Melrose Abbey

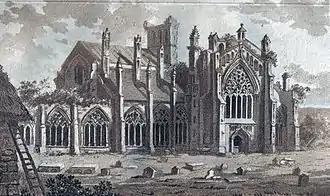
Melrose Abbey in 1800, when part of the abbey was still in use as the parish church

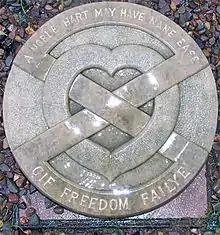
Modern marker for the site of the burial of the heart of Robert the Bruce at Melrose Abbey

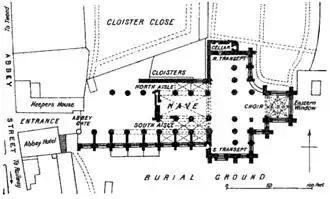
Ground plan of Melrose Abbey

Melrose was the first Cistercian abbey in Scotland. King David I wanted the new abbey to be built on the same site, but the Cistercians insisted that the land was not good enough for farming and selected the current site. It was said to have been built in ten years. The church of the convent was dedicated to St. Mary (like all Cistercian houses) on 28 July 1146. The abbey became the mother church of the order in Scotland. Its first community came from Rievaulx Abbey, the North Yorkshire house colonised from Cîteaux.